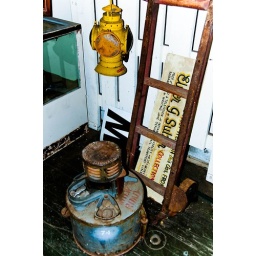
Antiques in the train car